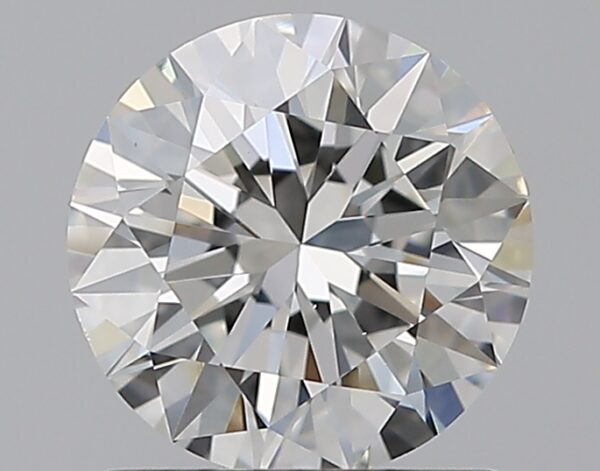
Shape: round
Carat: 1
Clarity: VS1
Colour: G
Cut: EX
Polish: EX
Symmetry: EX
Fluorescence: F
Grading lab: GIA
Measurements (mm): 6.41 x 6.45 x 3.96